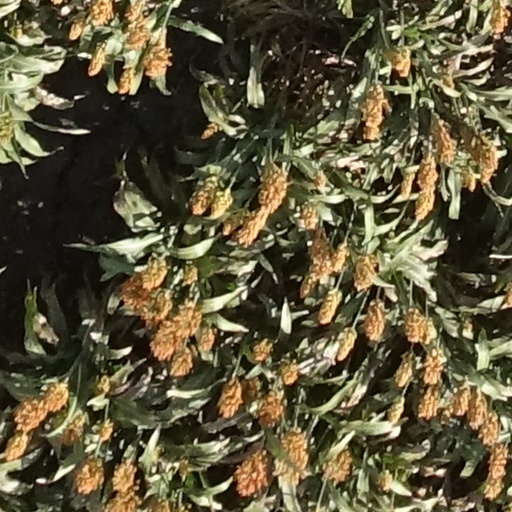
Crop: sorghum